Huaso

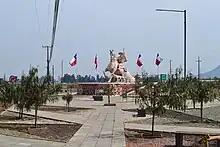
Monument to the Huaso in Lo Miranda, Chile.

Various theories are commonly advanced: from the Quechua "wakcha" (hispanicized as "huacho") meaning "orphan", "not belonging to a community", hence free and homeless, an important aspect of the huaso/gaucho myth, or alternatively from the Quechua "wasu", meaning either the back of an animal, or rough and rustic. Moreover the word "guaso/a" is used in Andalusian and American Spanish with the last sense.